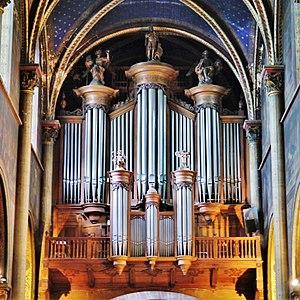
Pierre Thierry est le fondateur d'une dynastie française de facteurs d'orgues parisiens.